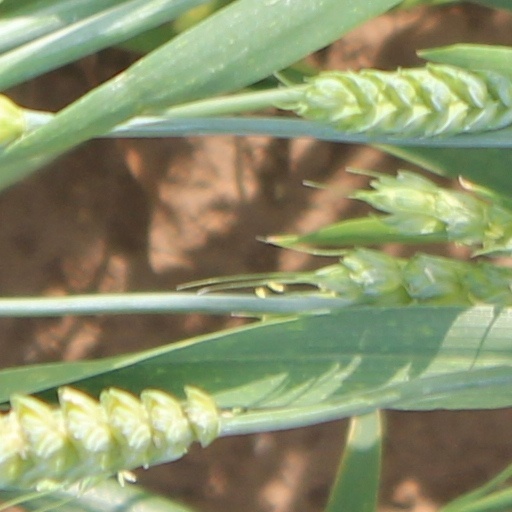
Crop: wheat